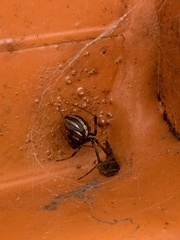
Species: Lactrodectus_hesperus